Eivind Solberg

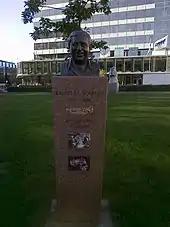
Monument dedicated to Eivind Solberg at Majorstuen, Oslo.

Eivind Holt Solberg (22 May 1933 – 19 March 2008) was a Norwegian jazz trumpeter, known as the founder of Big Chief Jazz Band (1952 -), which is one of the oldest of its kind. He initially played in New Orleans Hot Dogs (1950–1951) with friends from Berg Upper Secondary School. Solberg was often in New Orleans and became a friend of Louis Armstrong. He was instrumental in the establishment and operation of several important concert halls in Oslo, including Big Chief Jazz Club, Kunstnerkroa, Oslo Jazz Circle, Metropol Jazz Center and Downtown. He was for a period editor of "Jazznytt" and regularly wrote jazz column in the capital's newspapers. Solberg also operated his own impresario agency.